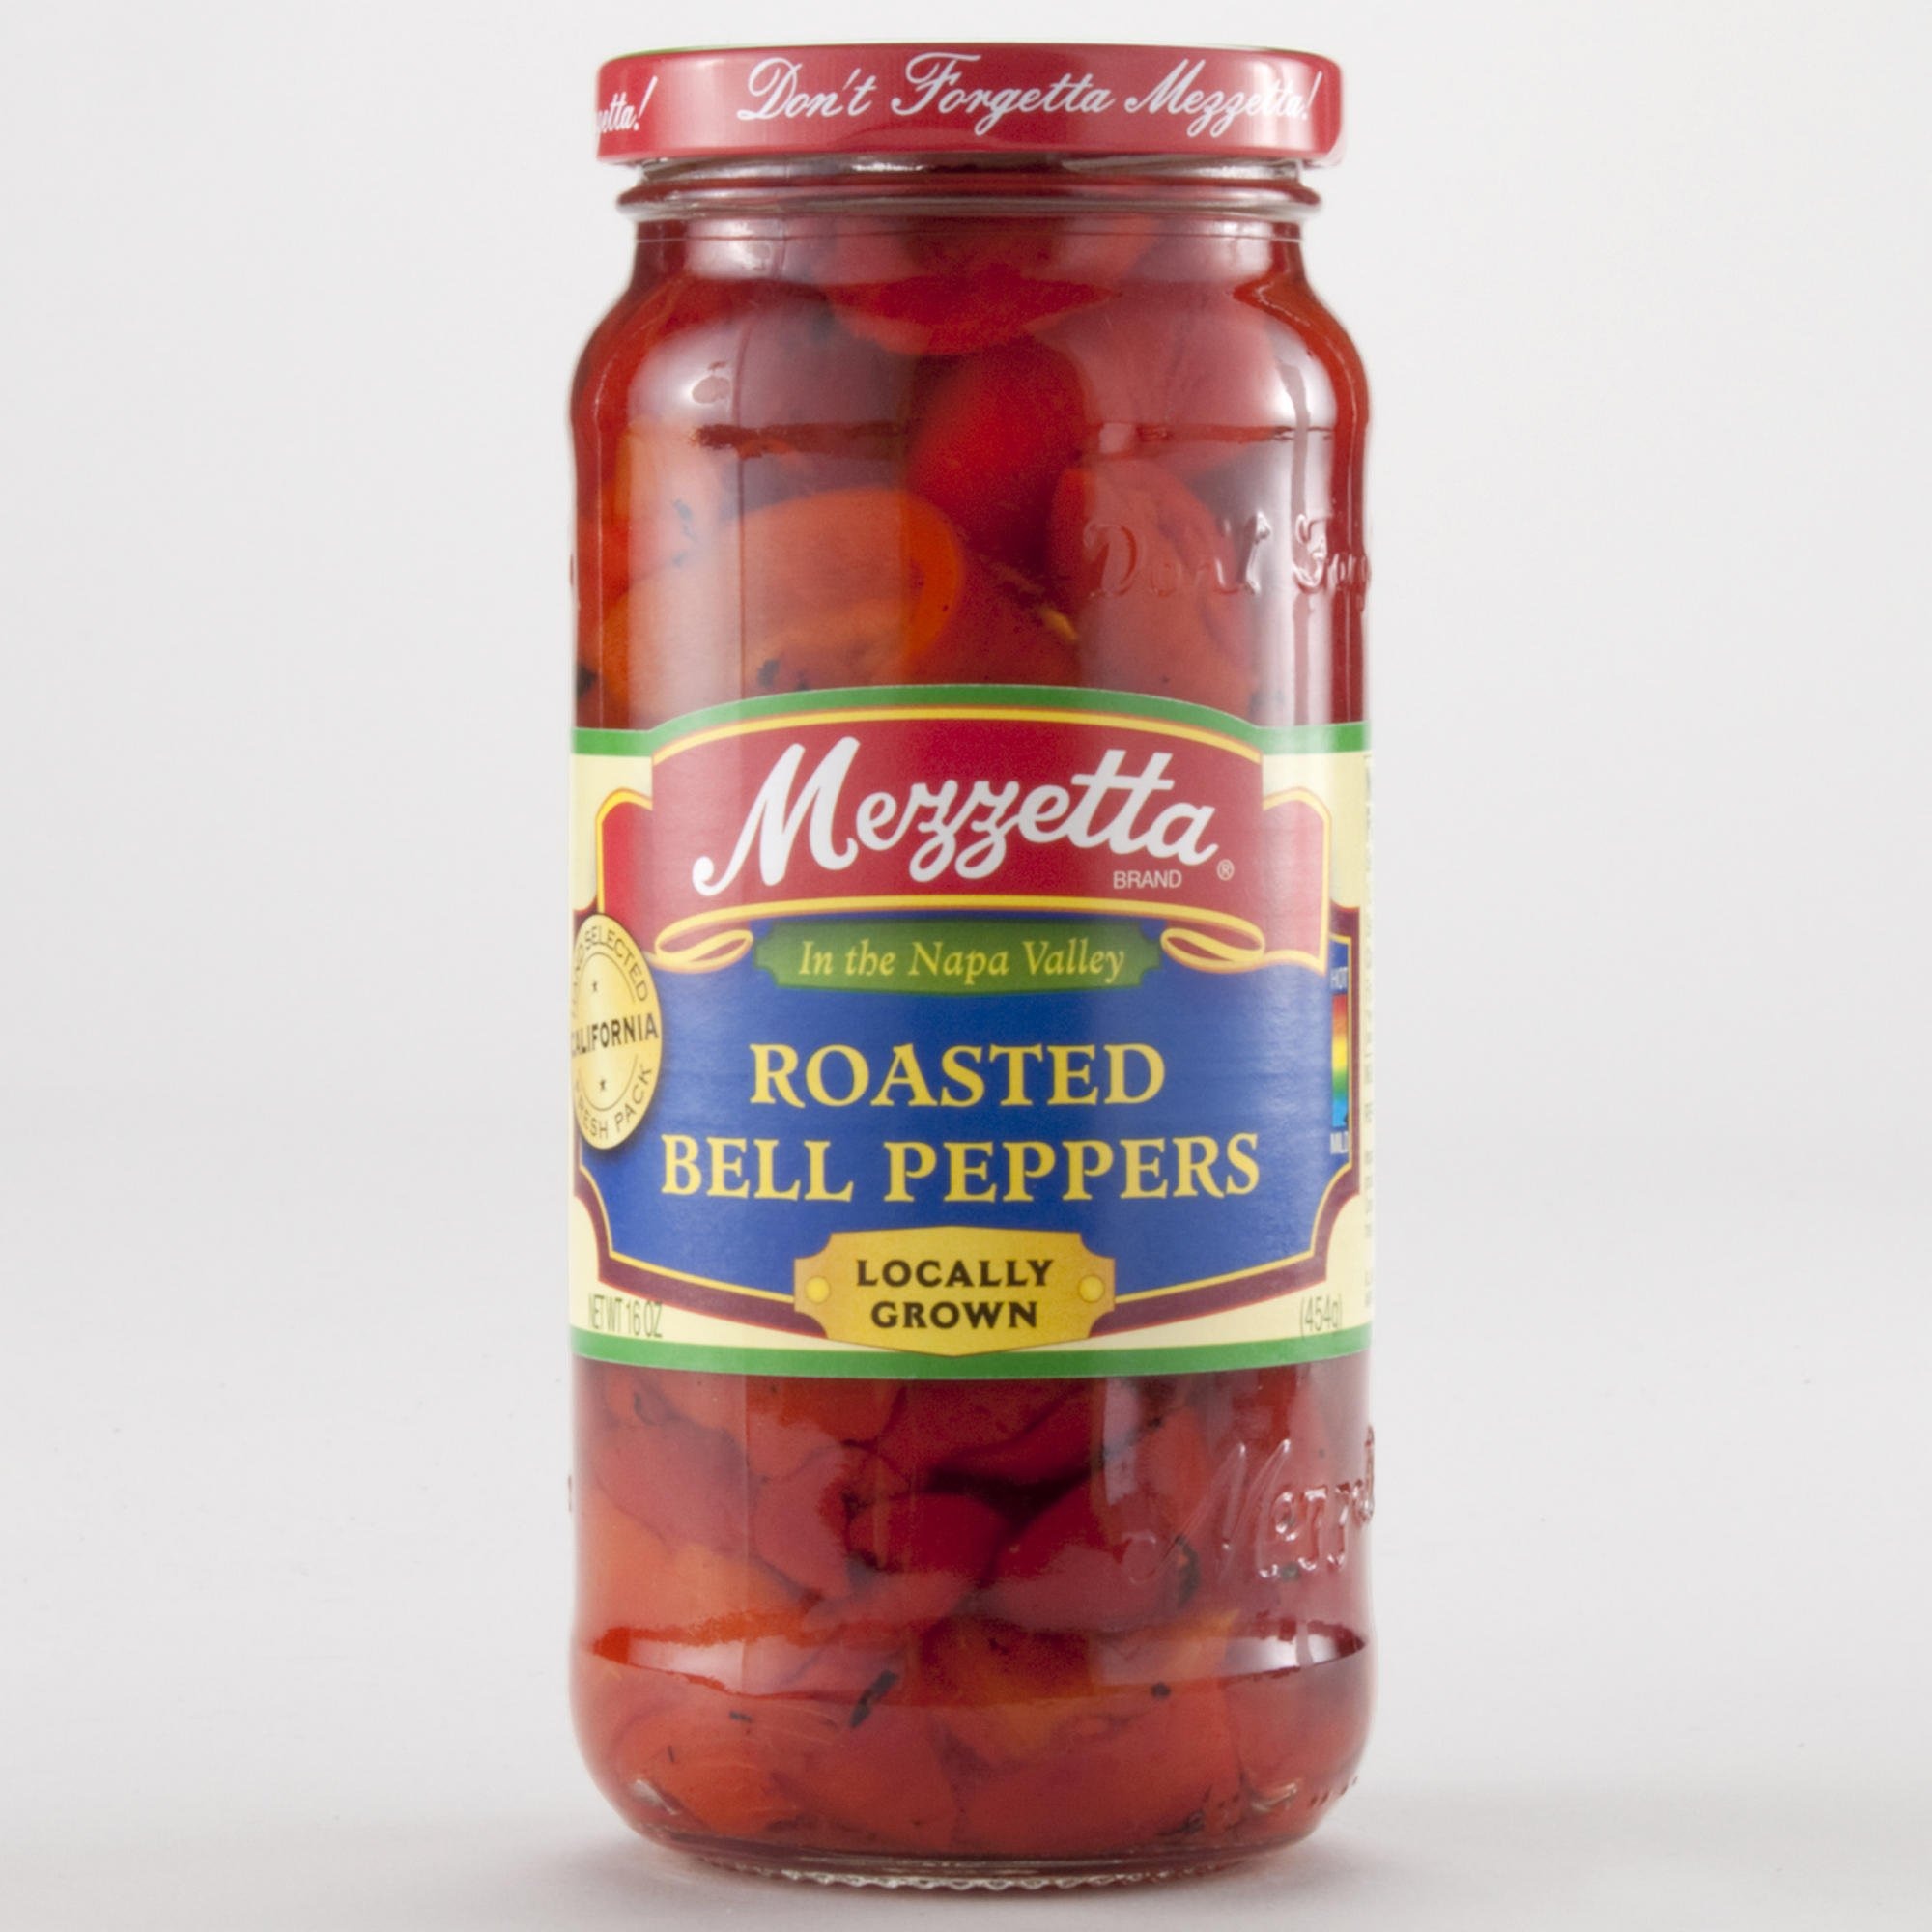
Item Name: Mezzetta Roasted Red Bell Peppers 16 oz. (Pack of 3)
Bullet Point 1: Vegetables
Bullet Point 2: Mezzetta Golden Roasted Red Bell Peppers
Product Description: Mezzetta Roasted Bell Peppers. The product is made with all natural ingredients. It is hand selected fresh pack and locally grown. This product is gluten free, vegan and cholesterol free.
Value: 48.0
Unit: Fl Oz

Price: 14.245